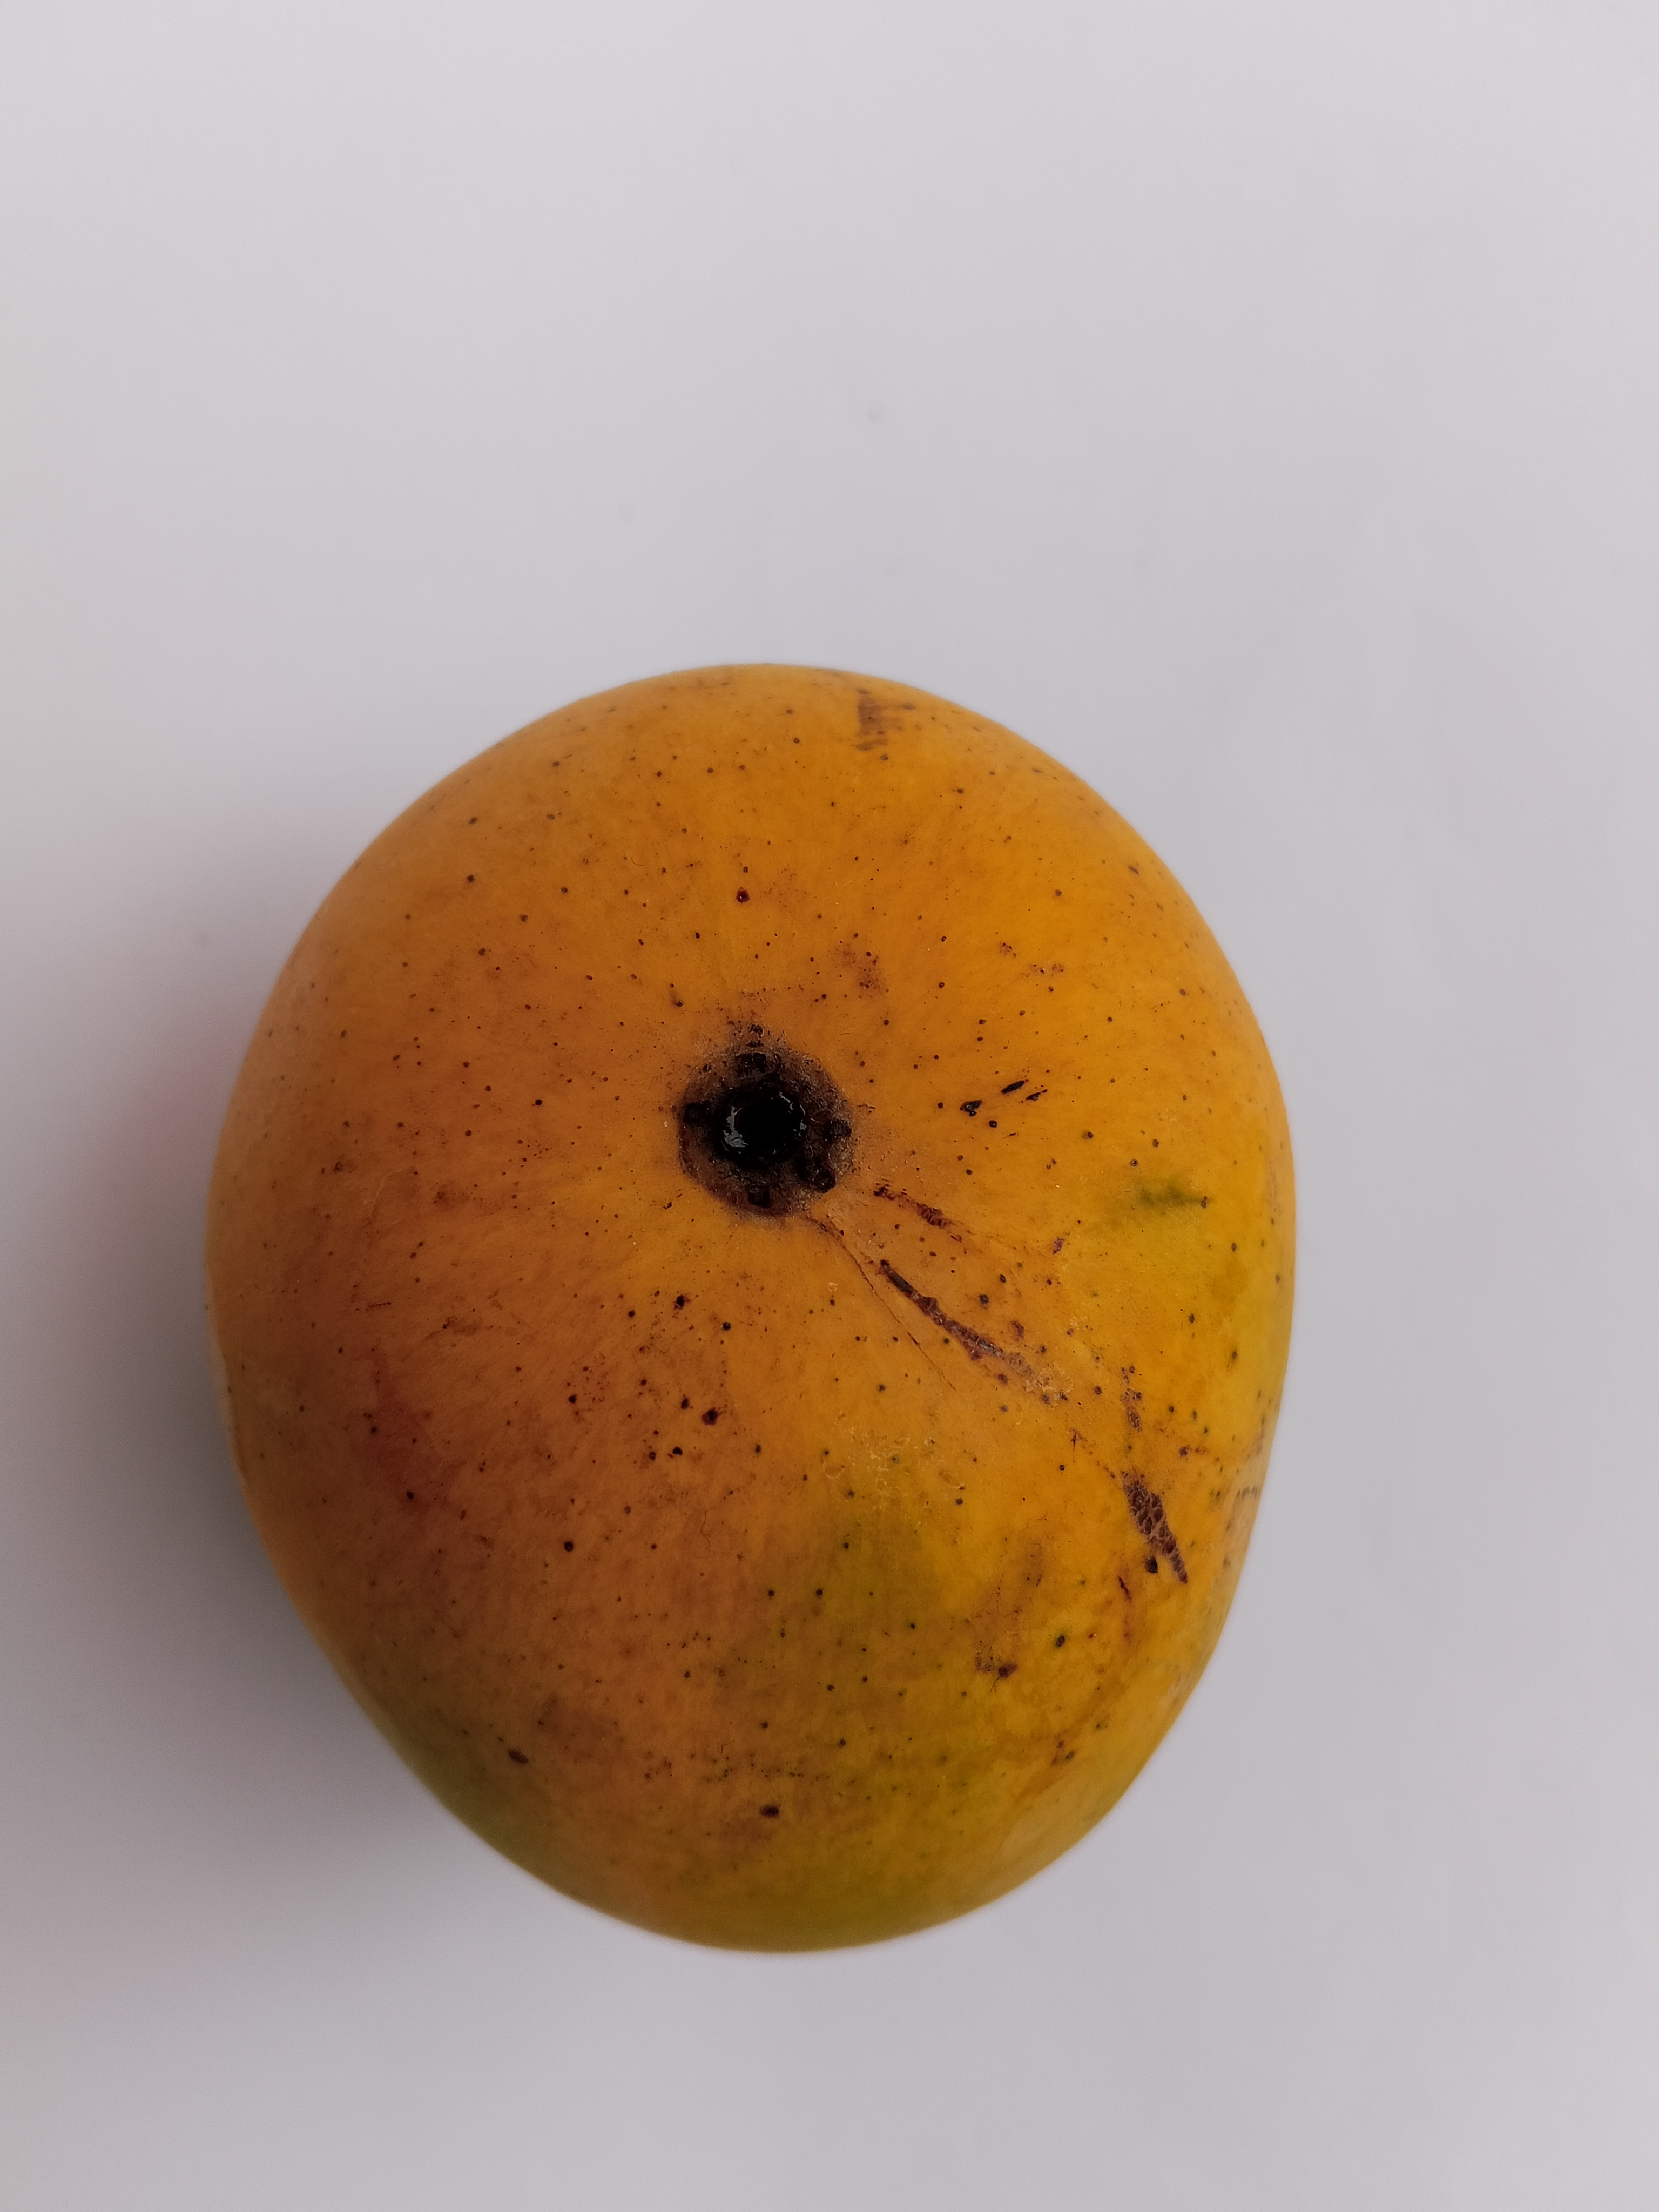
Mango variety: Sundari